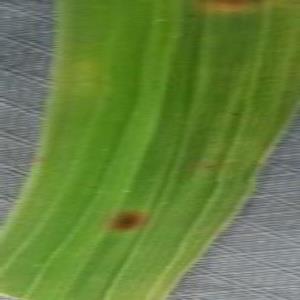
Disease: Brownspot